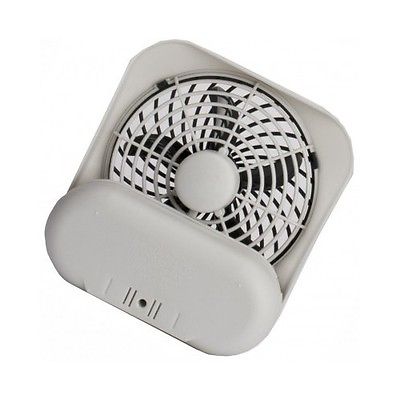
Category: fan